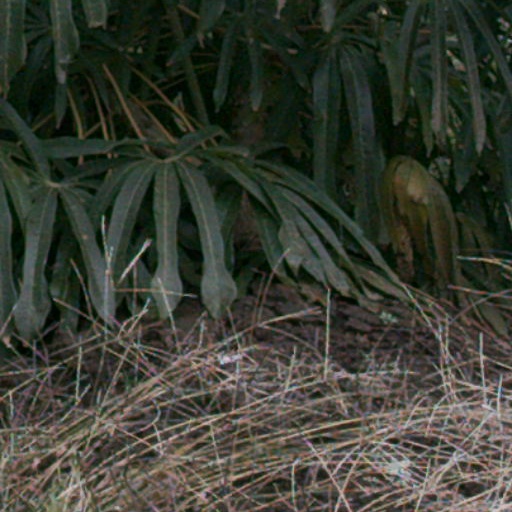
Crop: cassava